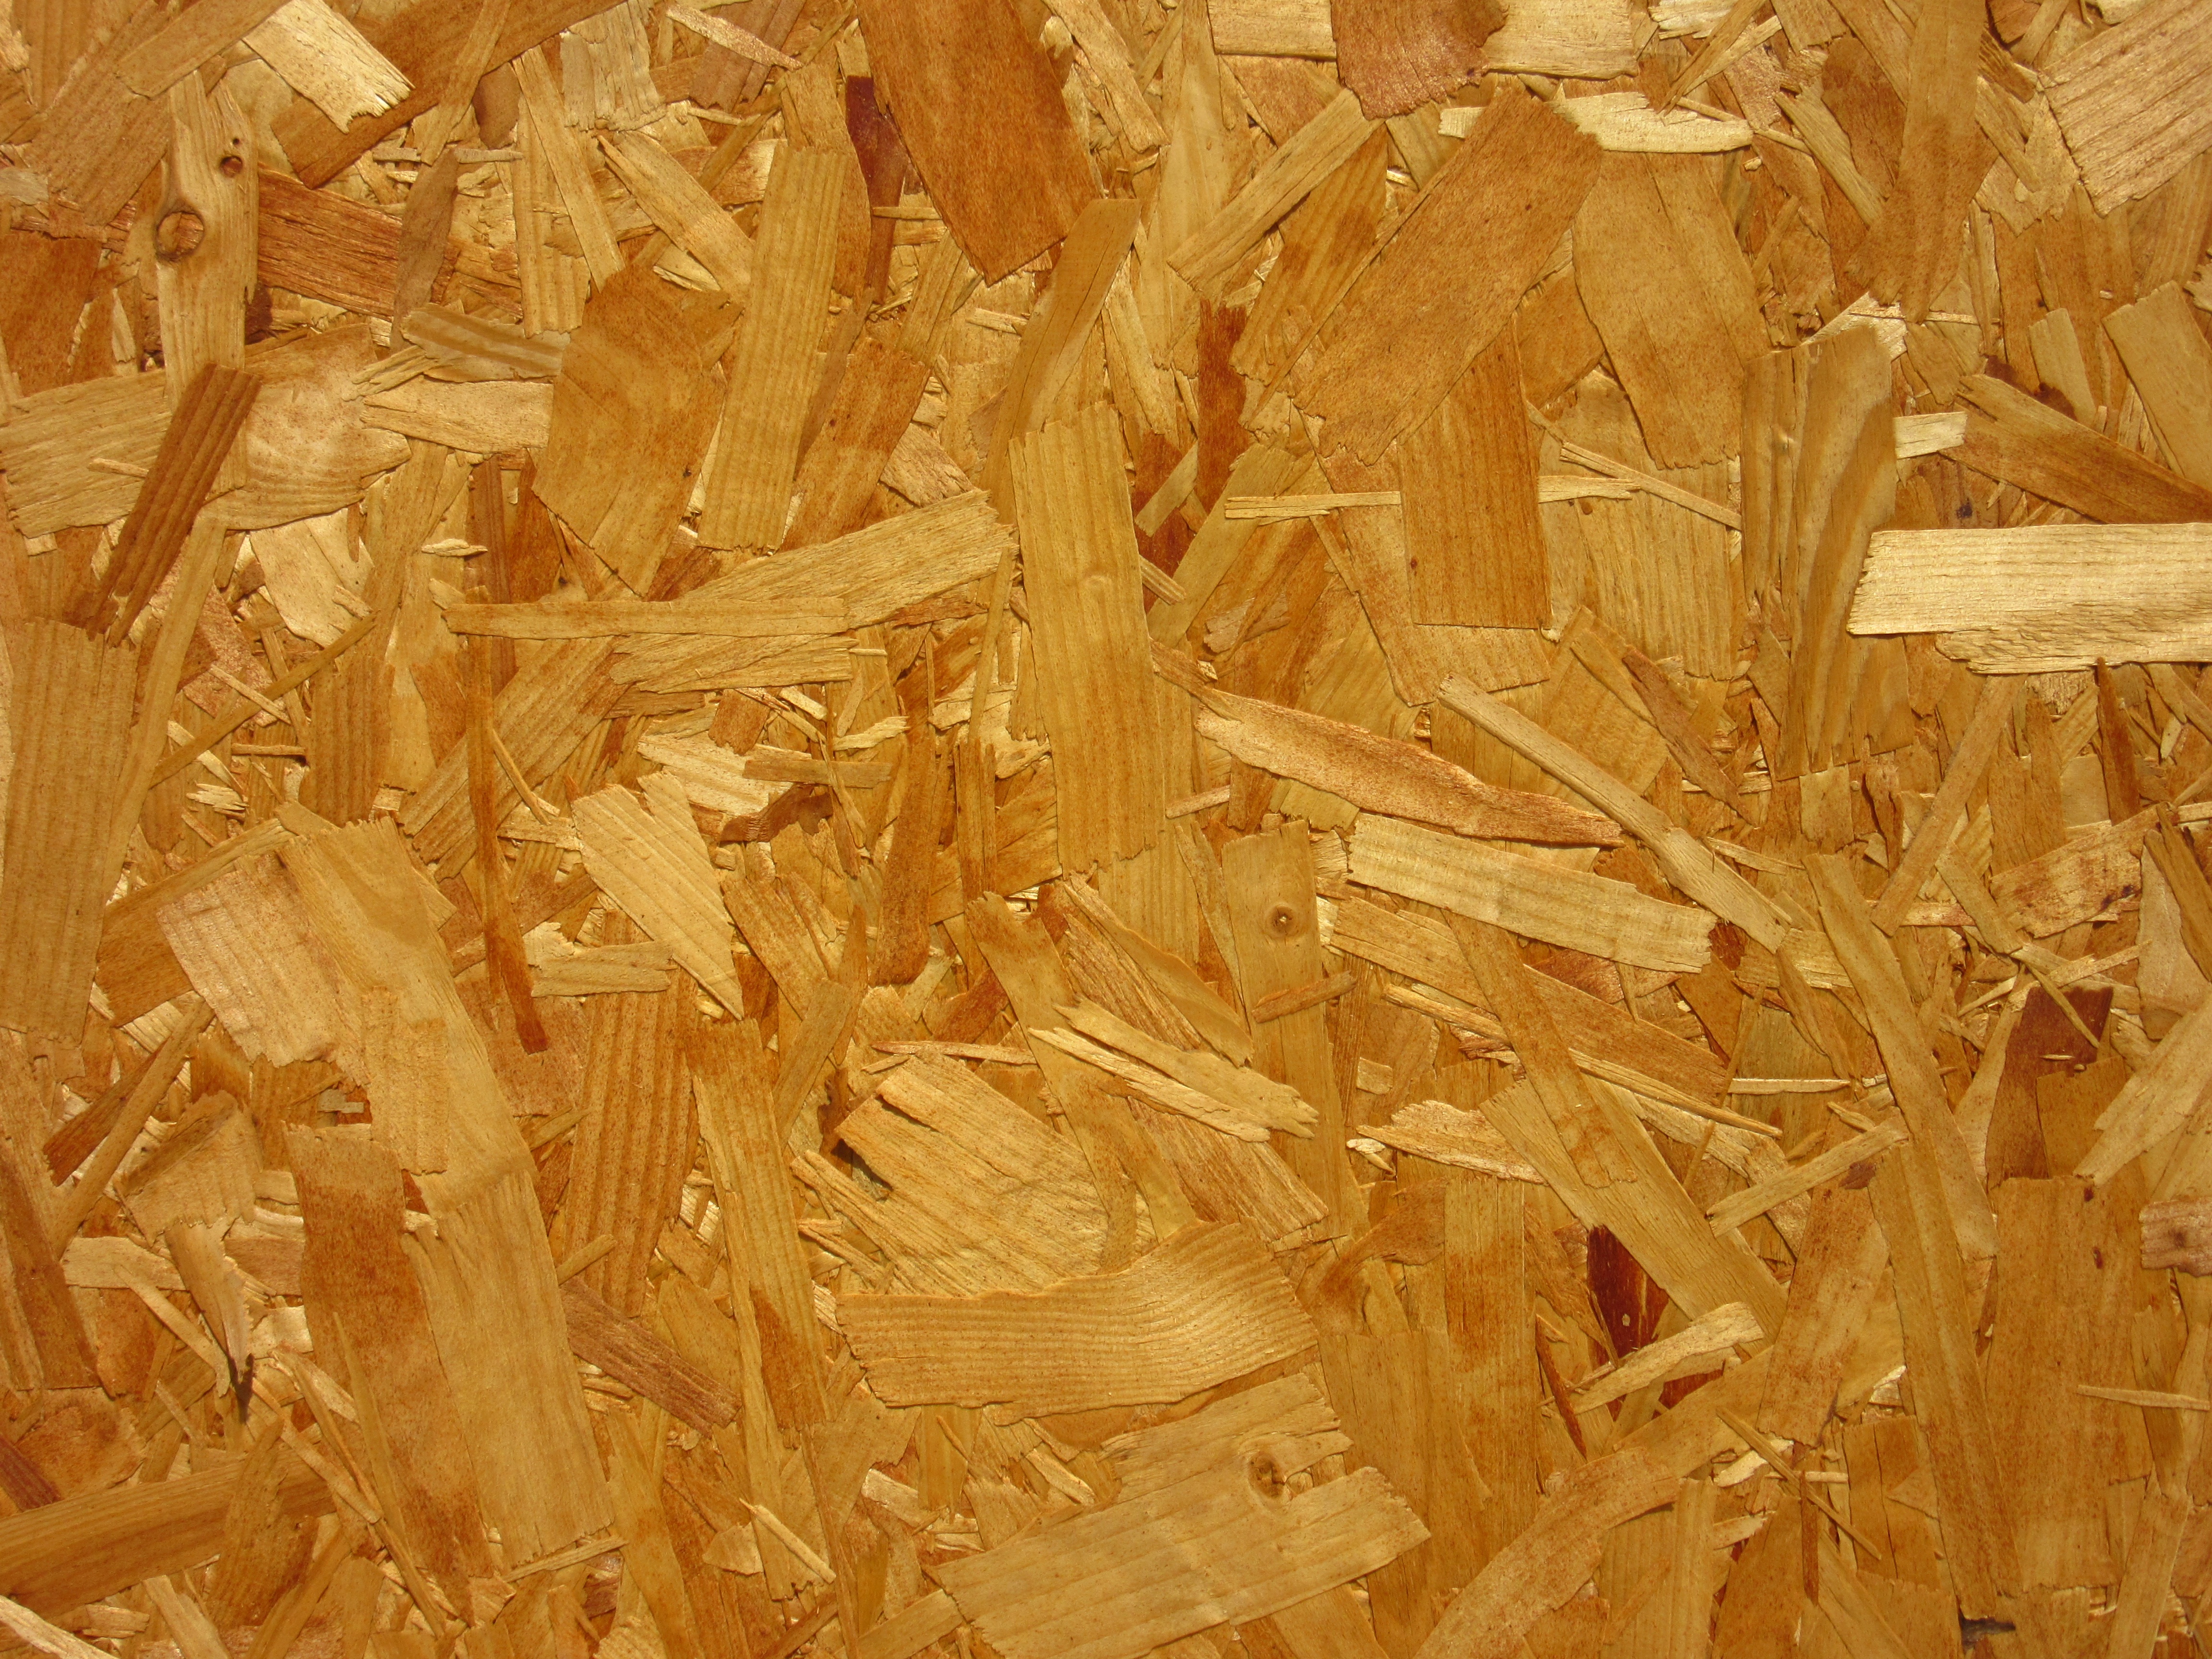
wood, texture, floor, formation, pattern, material, background, hardwood, carving, fibers, flooring, wood flooring, chipboard, pressboard